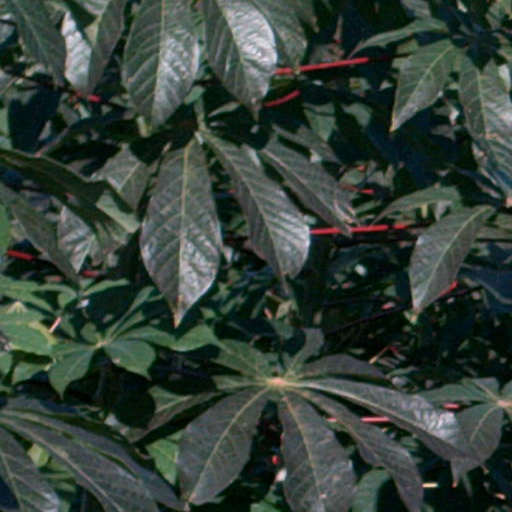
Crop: cassava